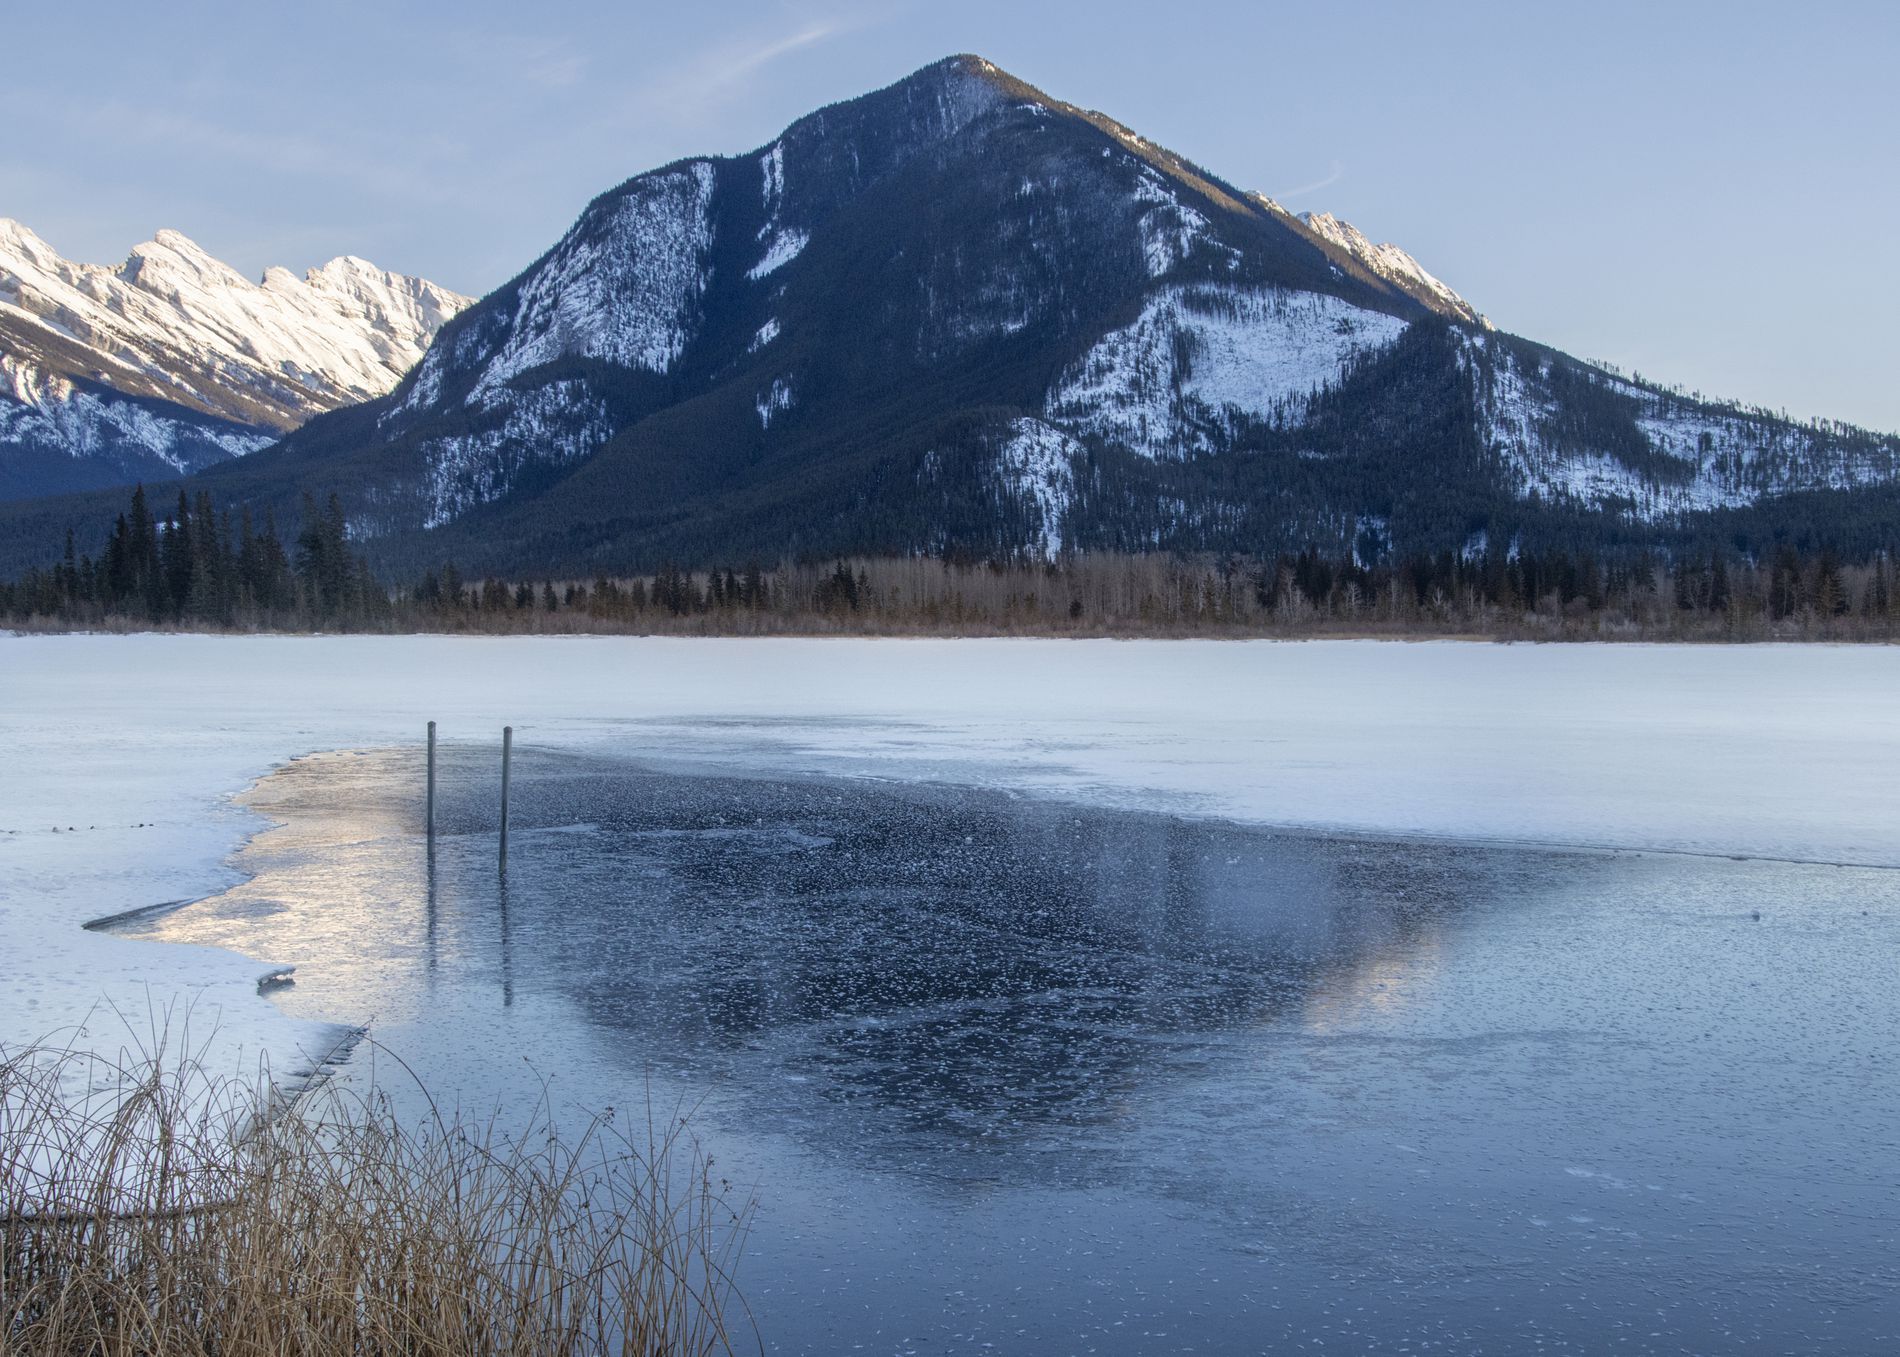
Landscape
The image is a landscape featuring a snow capped mountain range peak rising behind a frozen lake.
Two poles or markers protrude from the ice.
 The shoreline is dotted with brown winter grass.
The sky is a clear, pale blue.
This photograph is shot at eye level in a snow capped mountain range behind a frozen lake.
 The color palette includes cool blues, whites, and dark browns.
 Landscape photography.
Labels: Nature, Outdoors, Scenery, Landscape, Mountain, Mountain Range, Peak, Lake, Water, Ice, Glacier, Land, Fir, Plant, Tree, Shoreline, Sea, Sky, Snow, Weather, Panoramic, Coast, pole, grass
Camera: Canon Canon EOS 90D
Lens: TAMRON 16-300mm F/3.5-6.3 Di II VC PZD B016, Canon EF 300mm f/2.8L IS II USM
Aperture: F10
Exposure: 1/320 sec
ISO: 500
Focal length: 30.0 mm